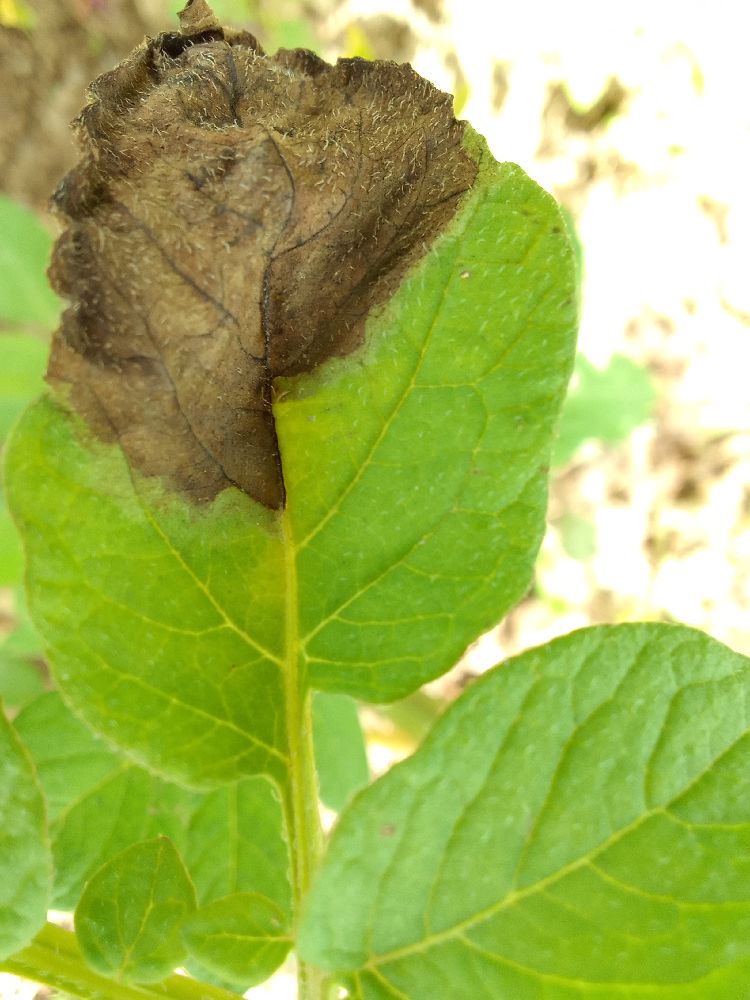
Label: Late blight